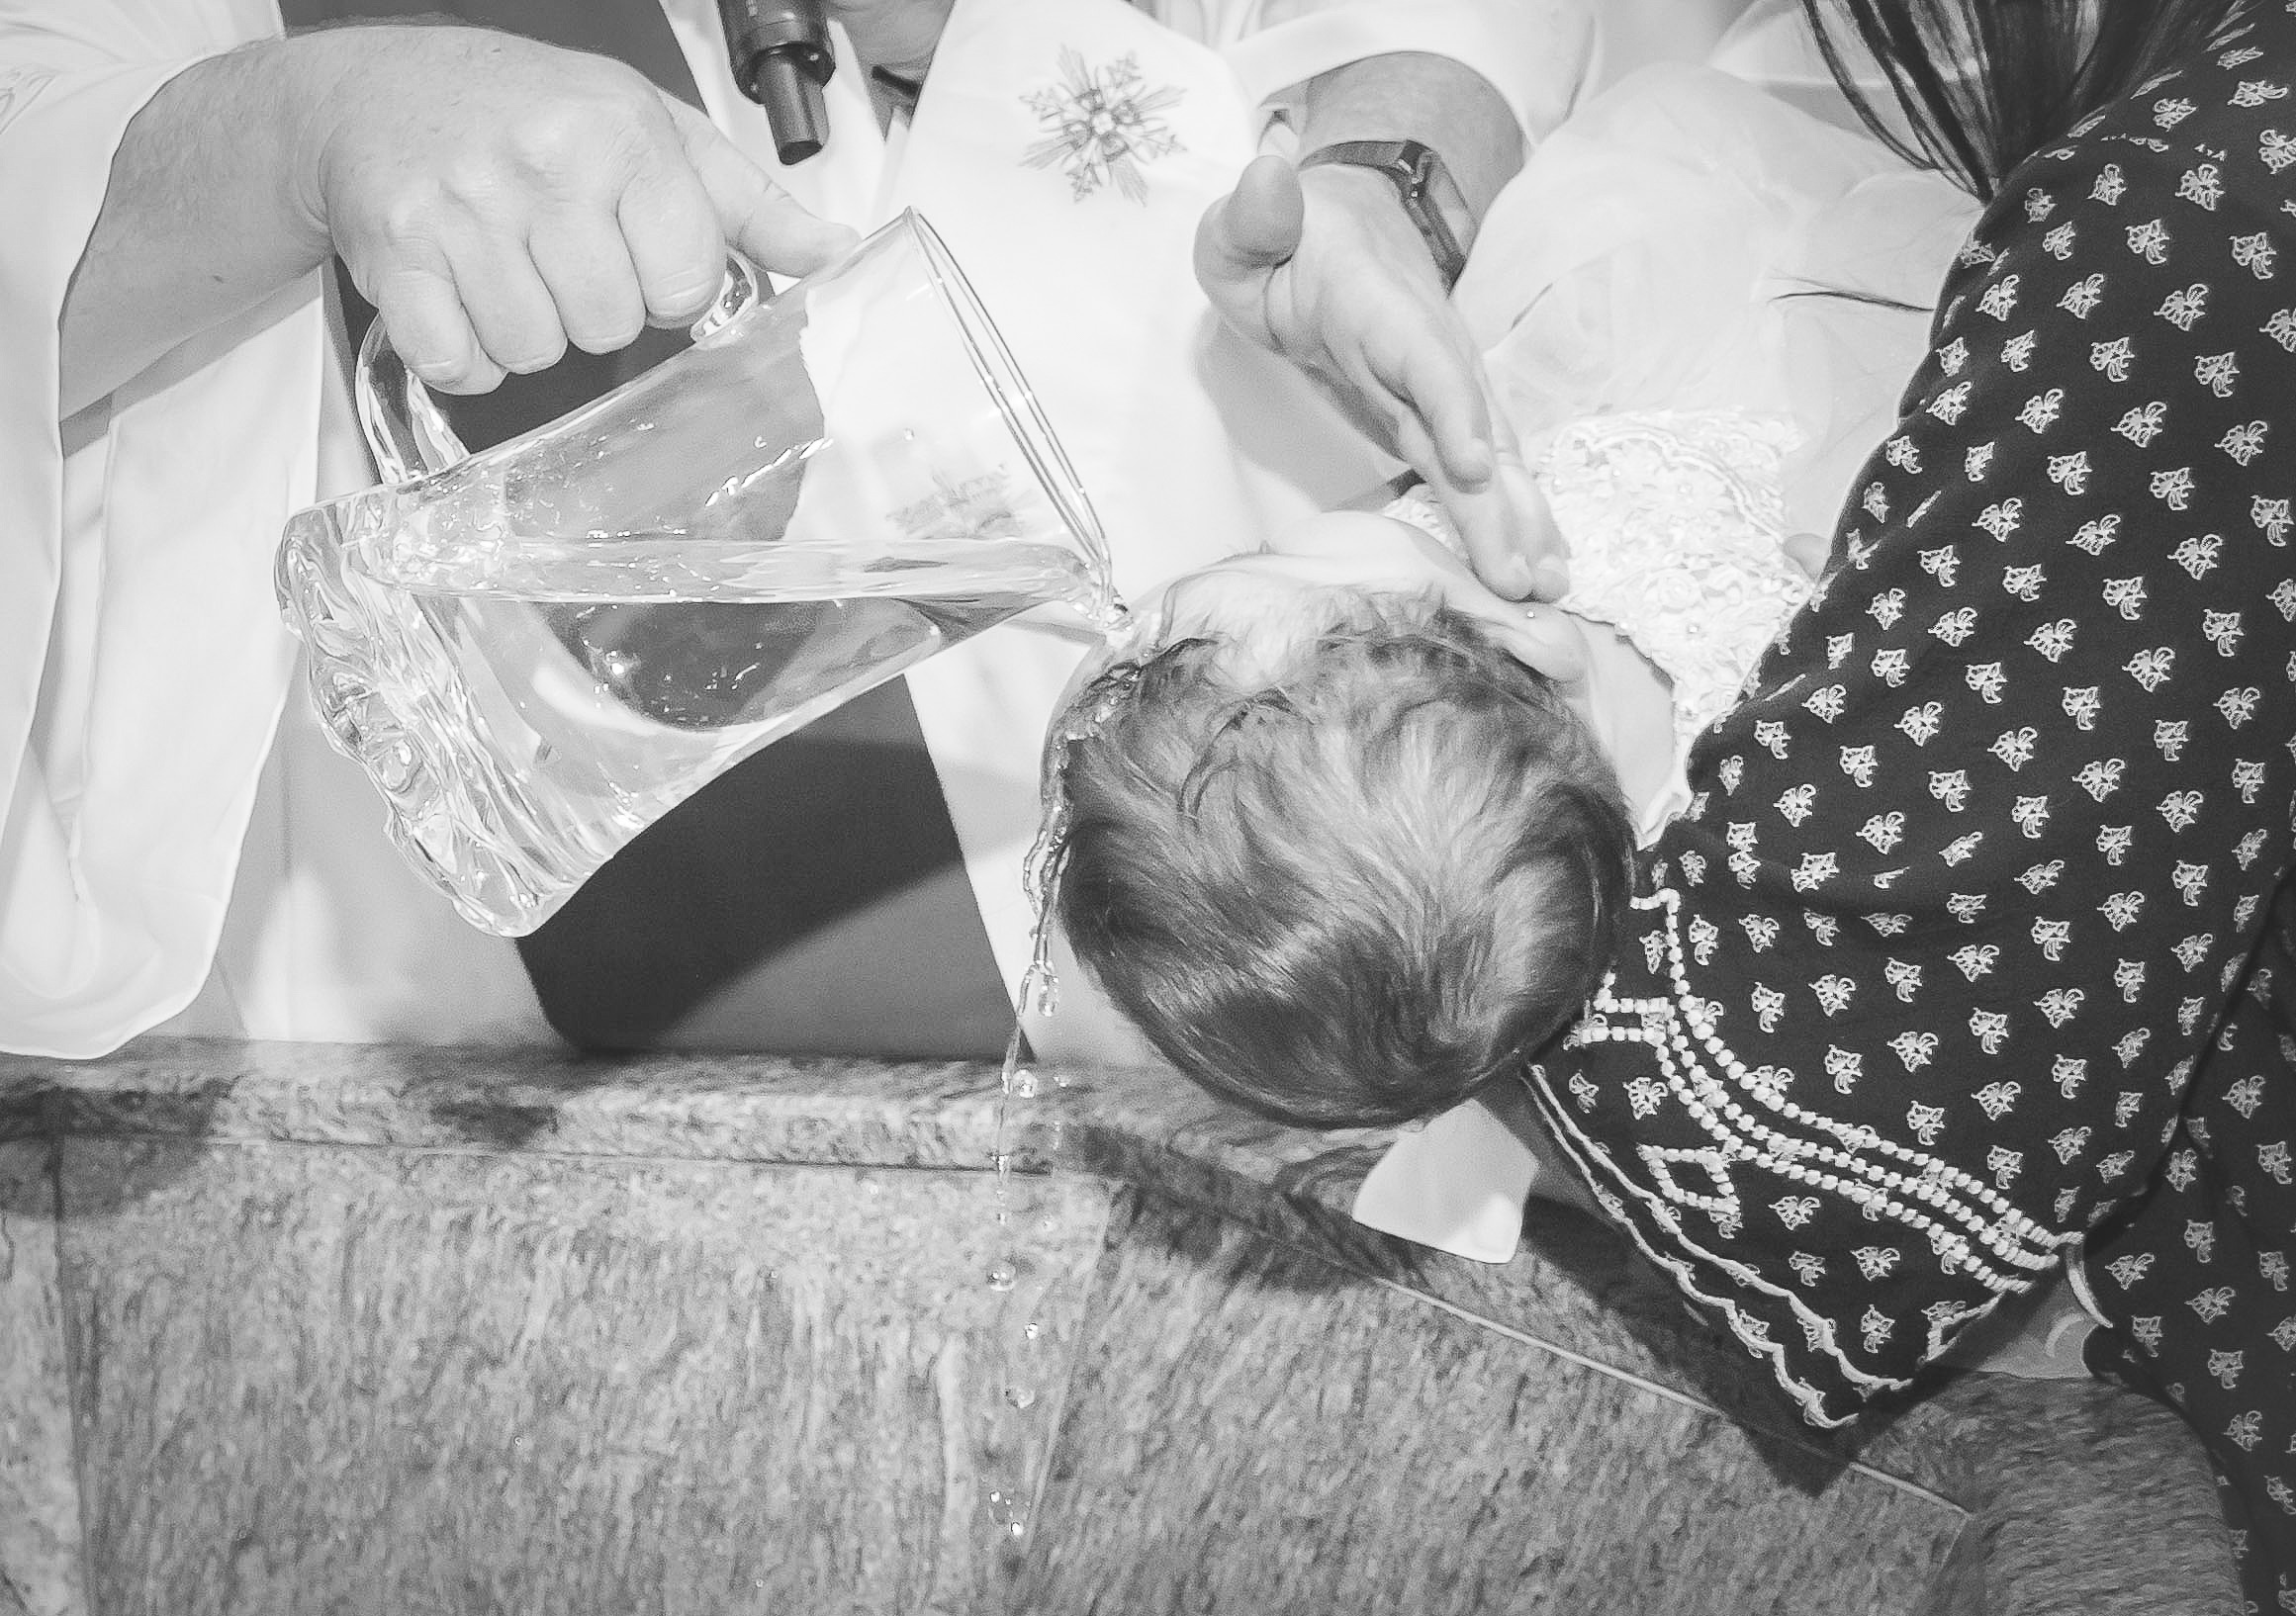
man, person, black and white, woman, white, photography, romance, child, monochrome, bride, dress, photograph, interaction, monochrome photography